Danny Ross (comedian)

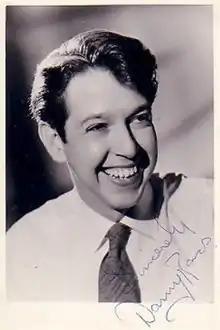
Publicity photo of Danny Ross

Ronald Crabtree (30 April 1930 – 2 February 1976) known by his stage name Danny Ross, was a British comedian best remembered for his role alongside Jimmy Clitheroe in the long running BBC Radio comedy show "The Clitheroe Kid" (1957–1973).